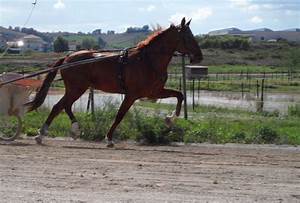
Label: horse